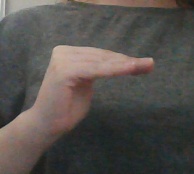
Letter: haa